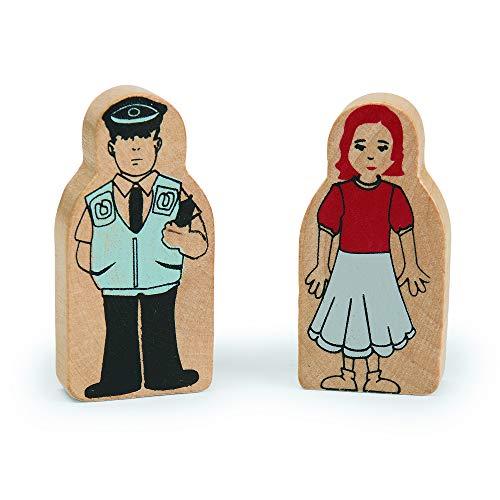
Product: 40 Piece Excellerations Wooden Toy Railway with Train and Accessories, Preschool Educational Toy, Supports Early STEM Skills, Ages 3 Years and Up
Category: Toys & Games | Play Vehicles | Play Trains & Railway Sets
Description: Kids can assemble tracks in a variety of ways for endless options.
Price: $71.93
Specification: Shipping Weight: 2.5 pounds (View shipping rates and policies)|ASIN: B01I0E436O|Item model number: GOTRAIN|    #7416    in Remote Train & Railway Sets